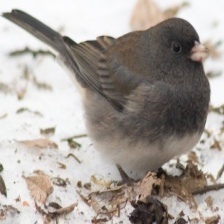
Species: DARK EYED JUNCO
Scientific name: JUNCO HYEMALIS